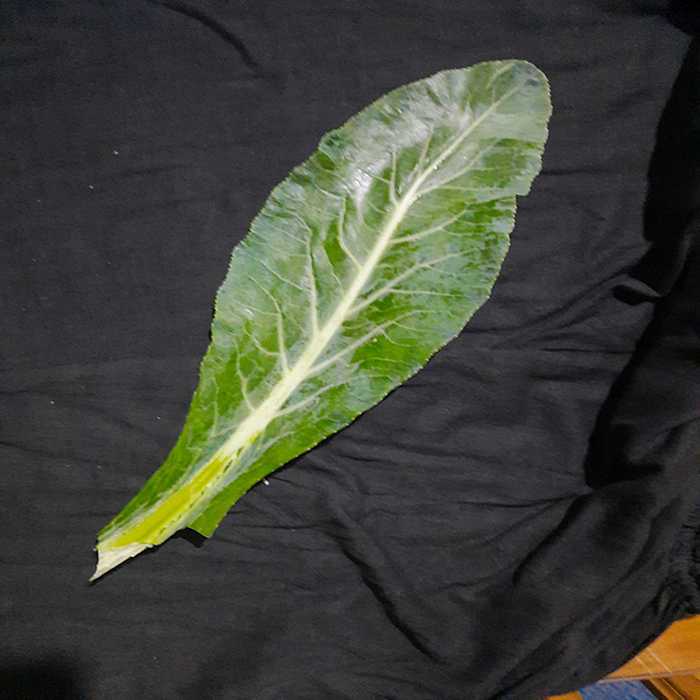
Plant: Cauliflower
Label: Fresh leaf